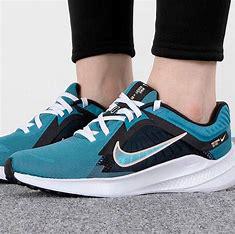
Brand: Nike
Model: Quest 5